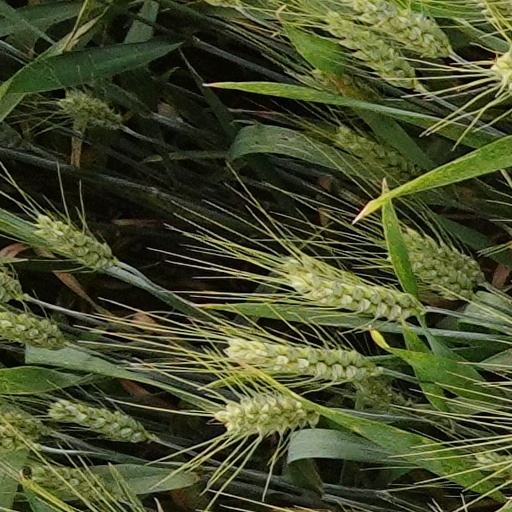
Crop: wheat